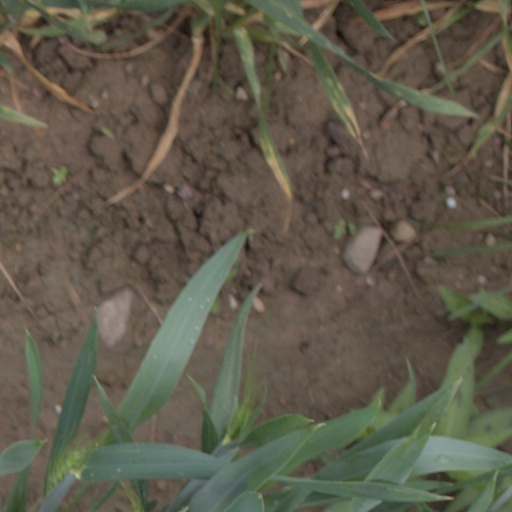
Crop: wheat